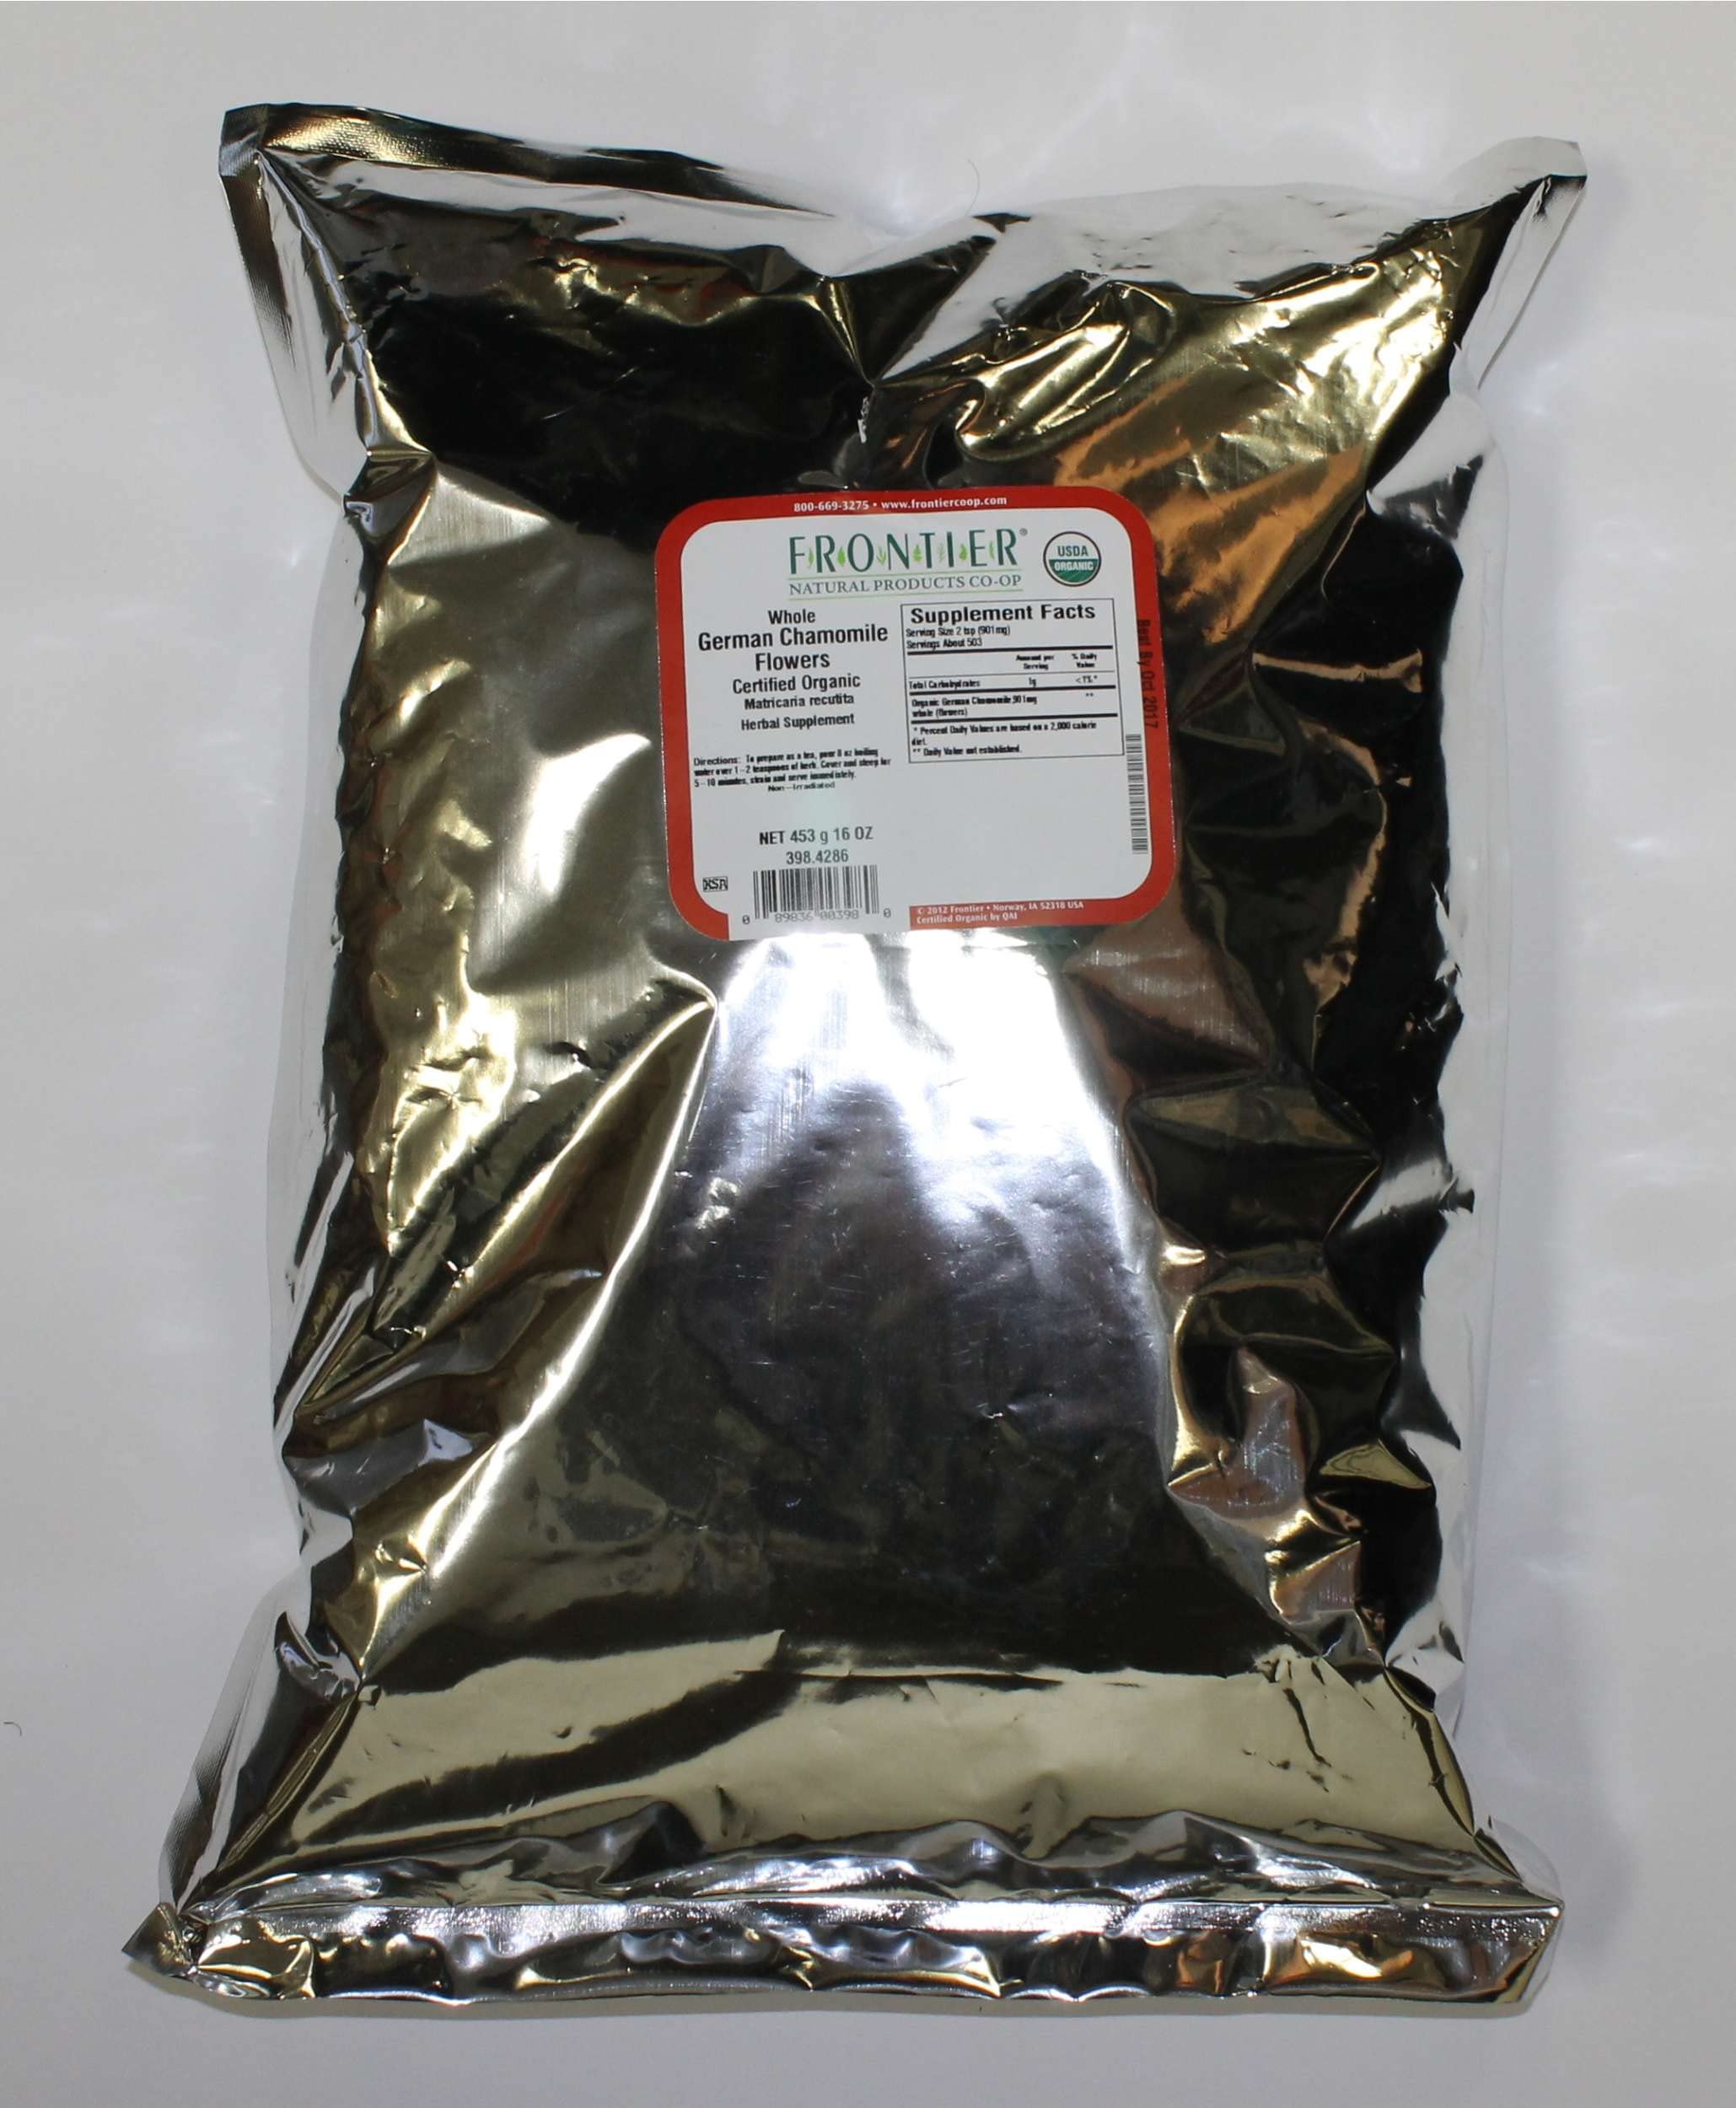
Item Name: Frontier Herb Organic Whole Chamomile Flowers, Kosher, 16 Ounce (Pack of 1)
Bullet Point: Frontier Herb Organic Whole Chamomile Flowers, Kosher, 16 Ounce (Pack of 1)
Value: 16.0
Unit: Ounce

Price: 32.09